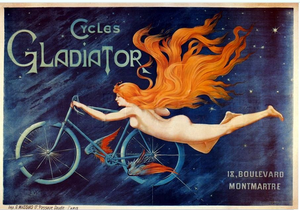
La compagnie des Cycles Gladiator, puis Gladiator-Clément est une entreprise française fabriquant des cycles et des automobiles établie au Pré-Saint-Gervais entre 1891 et 1920.